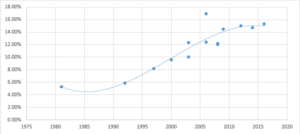
Enquêtes sur l'évolution de l'obésité en France de 1981 à 2016
La Ligue contre l’obésité est une association française, loi 1901, créée le 27 mars 2014 à Montpellier par le professeur de chirurgie bariatrique David Nocca, Agnès Maurin, directrice d’association et Pierre Niergue, chef d’entreprise.
L'obésité en France, tout comme le surpoids, augmente régulièrement depuis 1997. Comme dans les autres pays, l'obésité touche davantage les familles modestes que les personnes à hauts revenus.